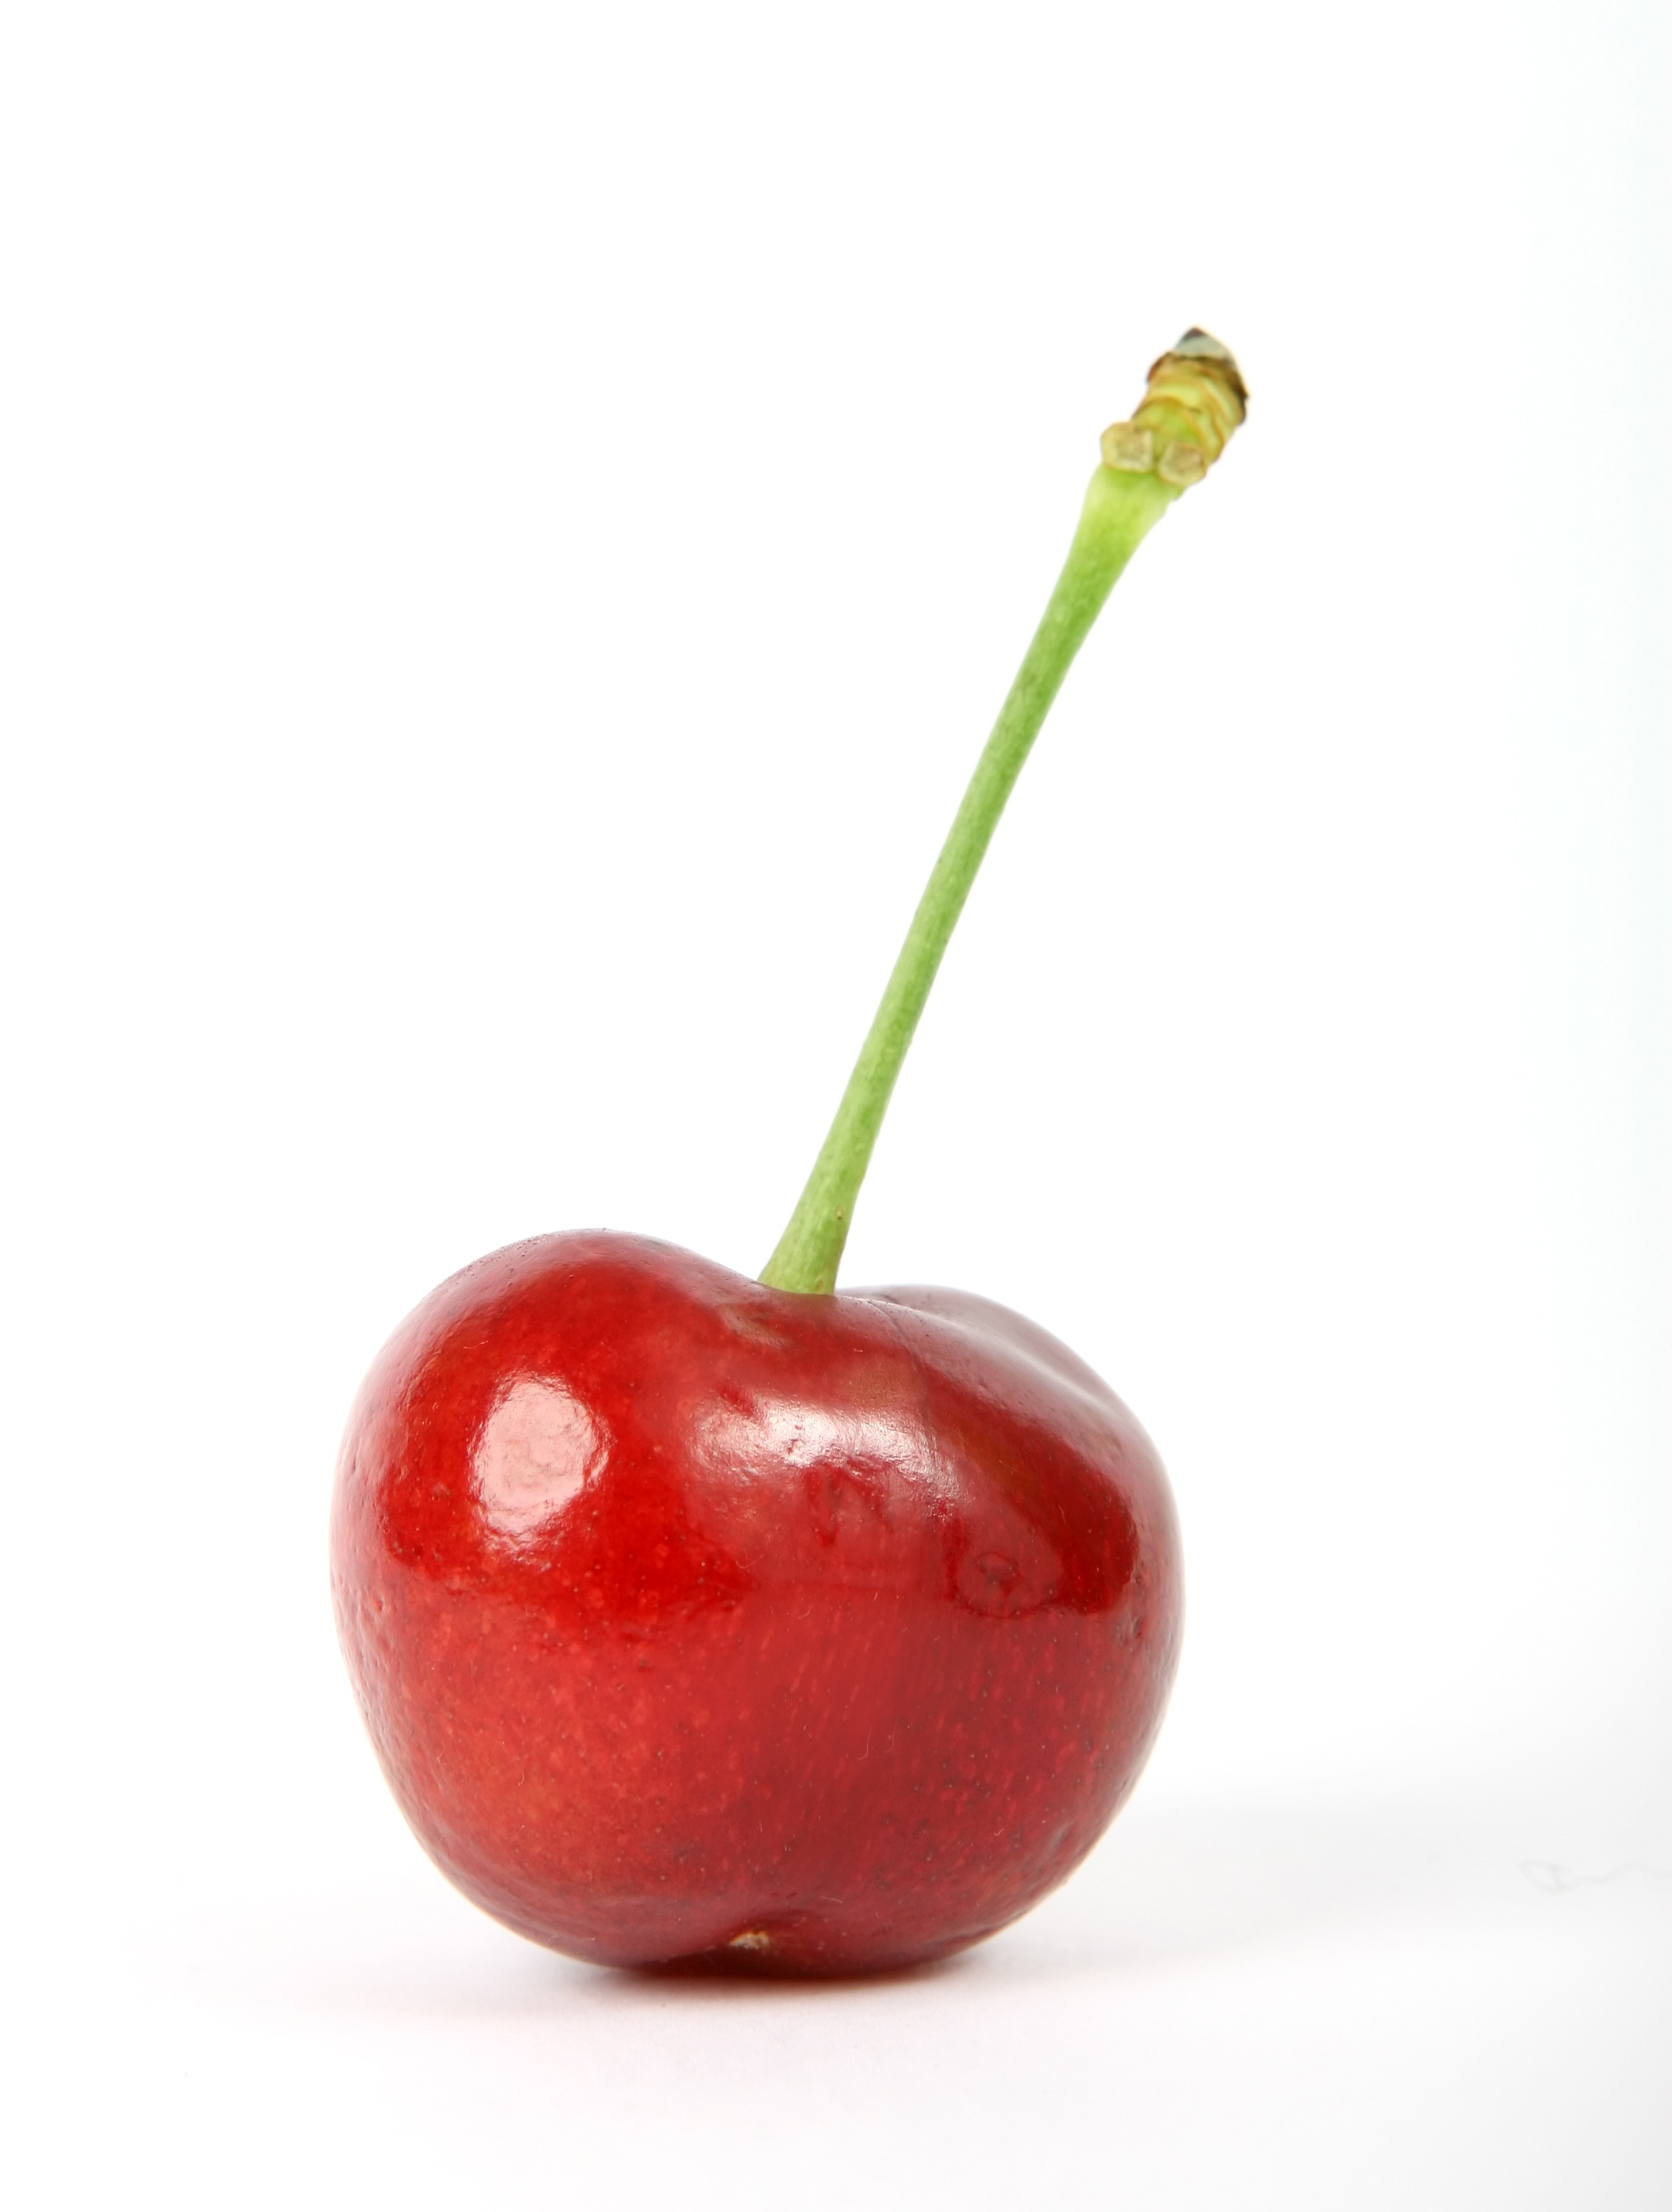
apple, plant, white, fruit, berry, restaurant, home, isolated, summer, food, salad, green, red, produce, color, macro, natural, space, fresh, black, colorful, closeup, breakfast, healthy, snack, dessert, lunch, delicious, health, strawberry, life, stalk, grocery, vitamin, colour, nutrition, vegetarian, passion, good, exotic, diet, starter, gorgeous, cherry, organic, ingredients, copy, flavor, flowering plant, rose family, land plant, rose order, wholesome